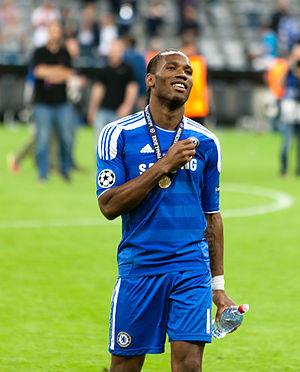
Laurent Pokou, de son nom complet Laurent N'Dri Pokou, est un joueur et un entraîneur ivoirien de football, né le 10 août 1947 à Treichville et mort le 13 novembre 2016 à Cocody, deux communes de l'agglomération d'Abidjan. Il évolue au poste d'attaquant du milieu des années 1960 au tout début des années 1980, avant d'exercer comme entraîneur jusqu'en 1988.
L'Olympique de Marseille est un club de football français fondé en août 1899 à Marseille par René Dufaure de Montmirail. Dix titres de championnat de France professionnel, dix Coupes de France, trois Coupes de la Ligue, trois Trophées des champions, une Coupe Intertoto et une Ligue des champions de l'UEFA composent le palmarès du club provençal.